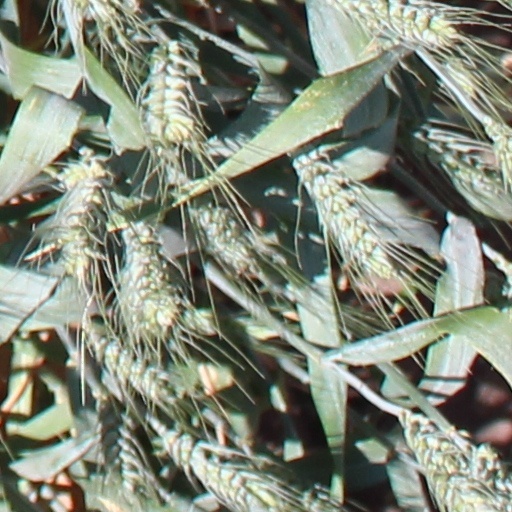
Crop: wheat